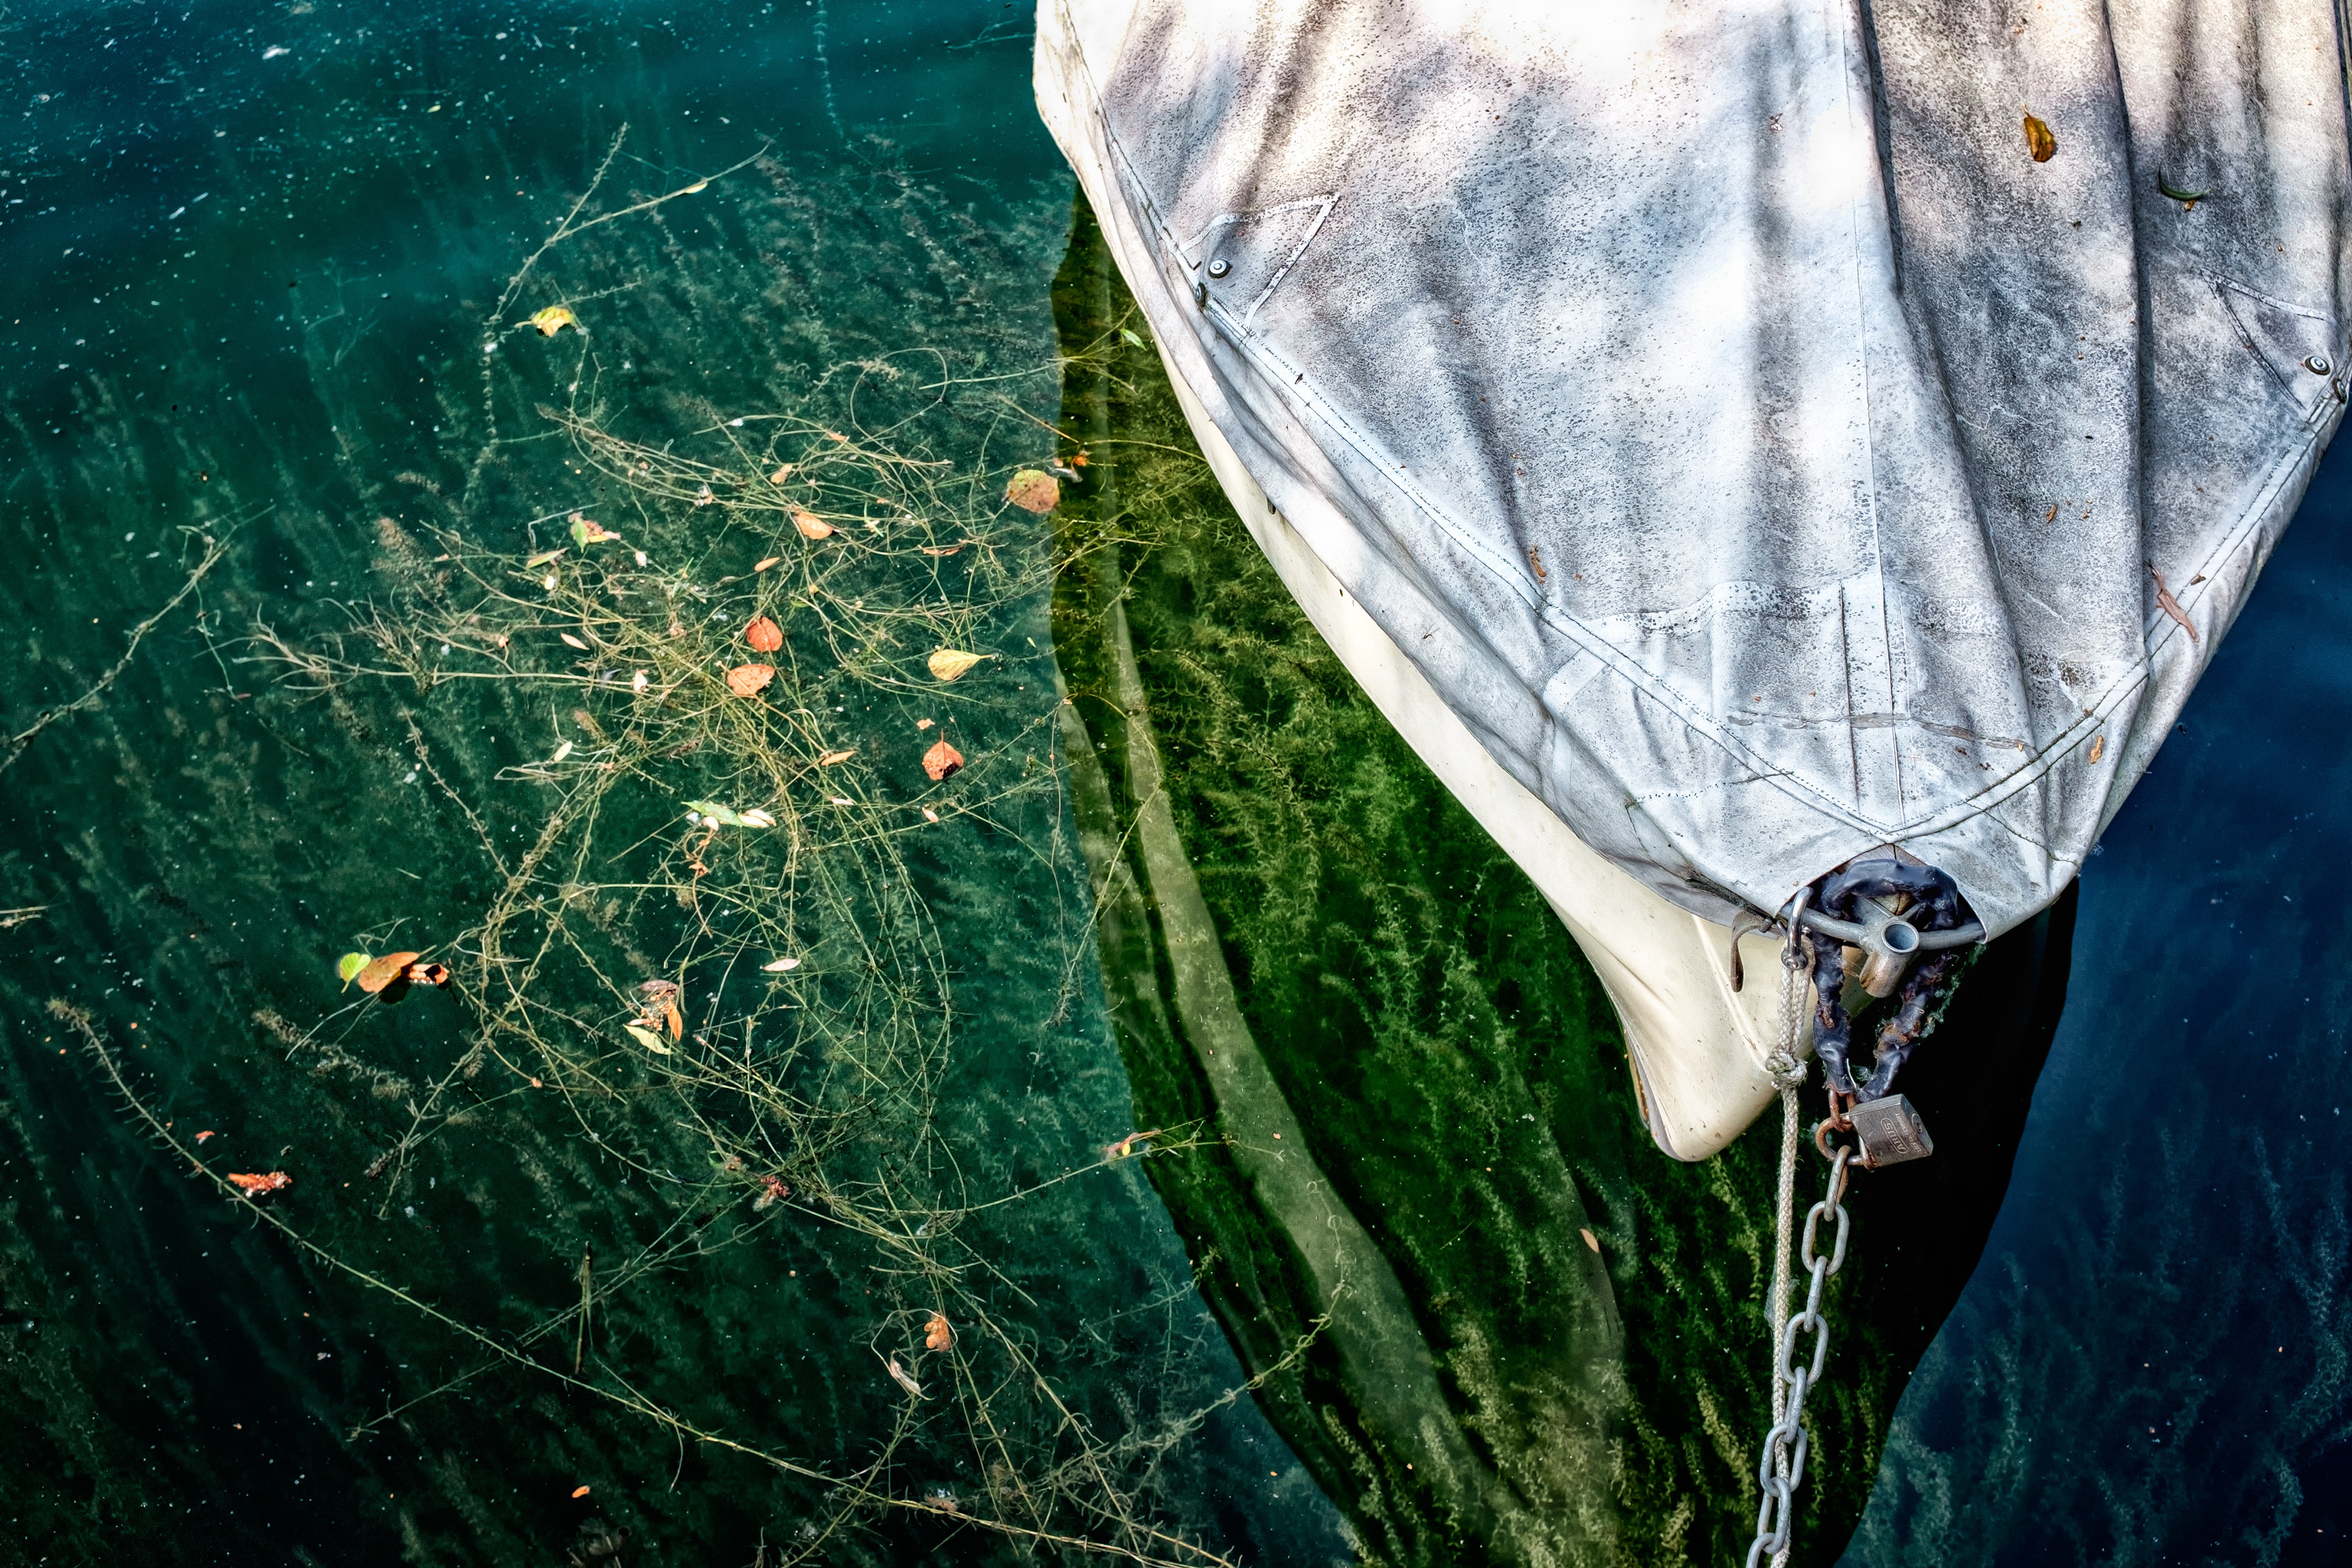
sea, water, nature, photography, sunlight, leaf, green, reflection, color, biology, blue, atmosphere of earth